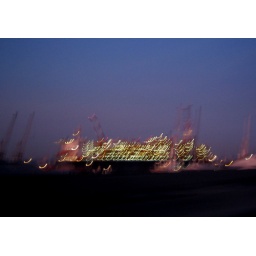
This is a picture of a ship in Table bay harbour, taken from my car window while driving home from work.